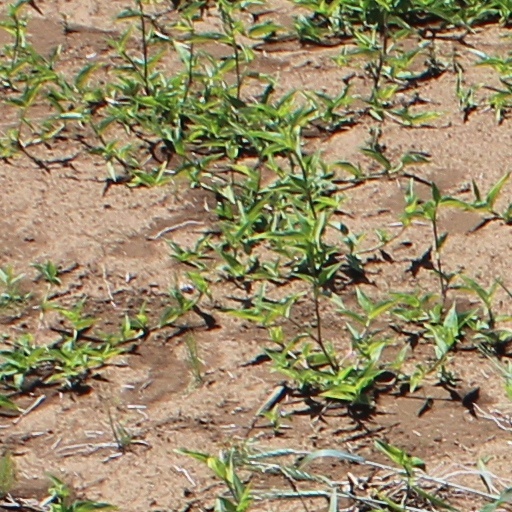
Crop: wheat